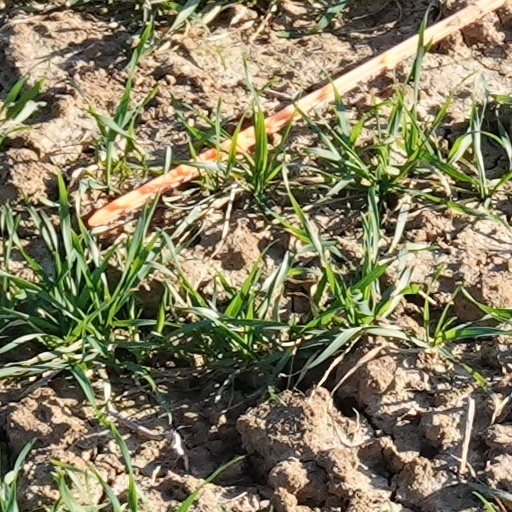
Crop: wheat